1930 San Zenón hurricane

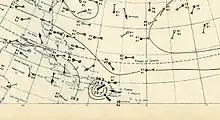
Surface weather analysis of the hurricane just before landfall in the Dominican Republic on September 3

The 1930 Dominican Republic hurricane, also known as Hurricane San Zenón, was a small but intense and deadly tropical cyclone that severely impacted areas of the Greater Antilles, particularly the Dominican Republic, where an estimated 2,000 to 8,000 people died. The second of three known tropical cyclones in the 1930 Atlantic hurricane season, the system was first observed on August 29 to the east of the Lesser Antilles, and made landfall in the Dominican Republic at Category 4 strength on the modern Saffir-Simpson Scale. Later, it also struck Cuba and the U.S. states of Florida and North Carolina, with less severe effects.